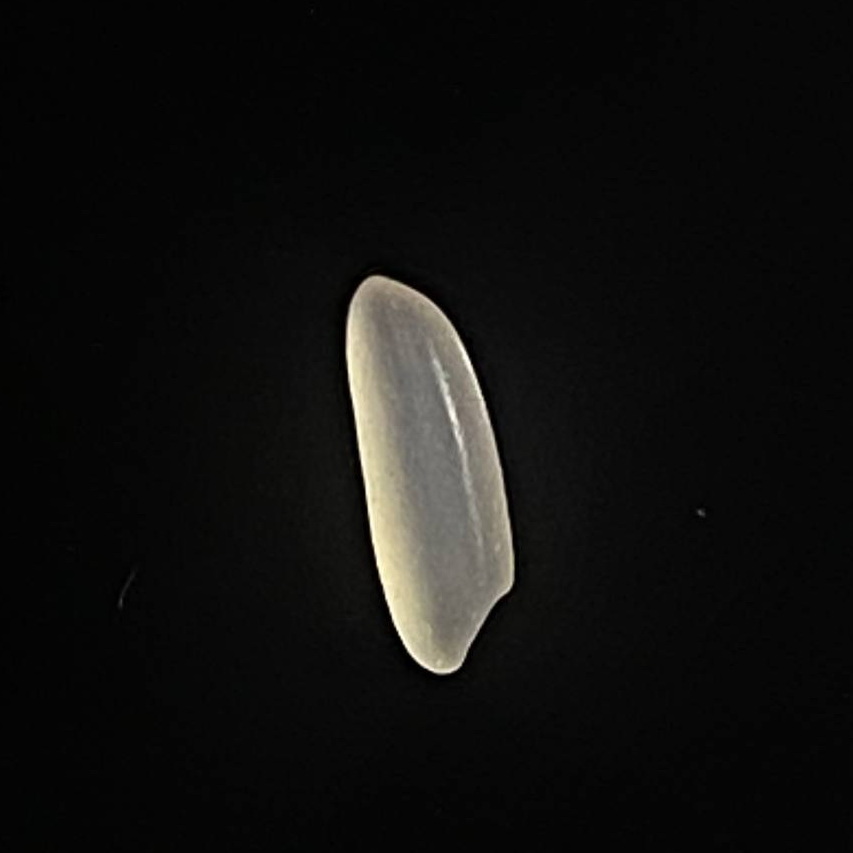
Rice variety: Najirshail